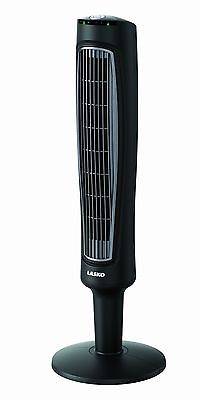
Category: fan